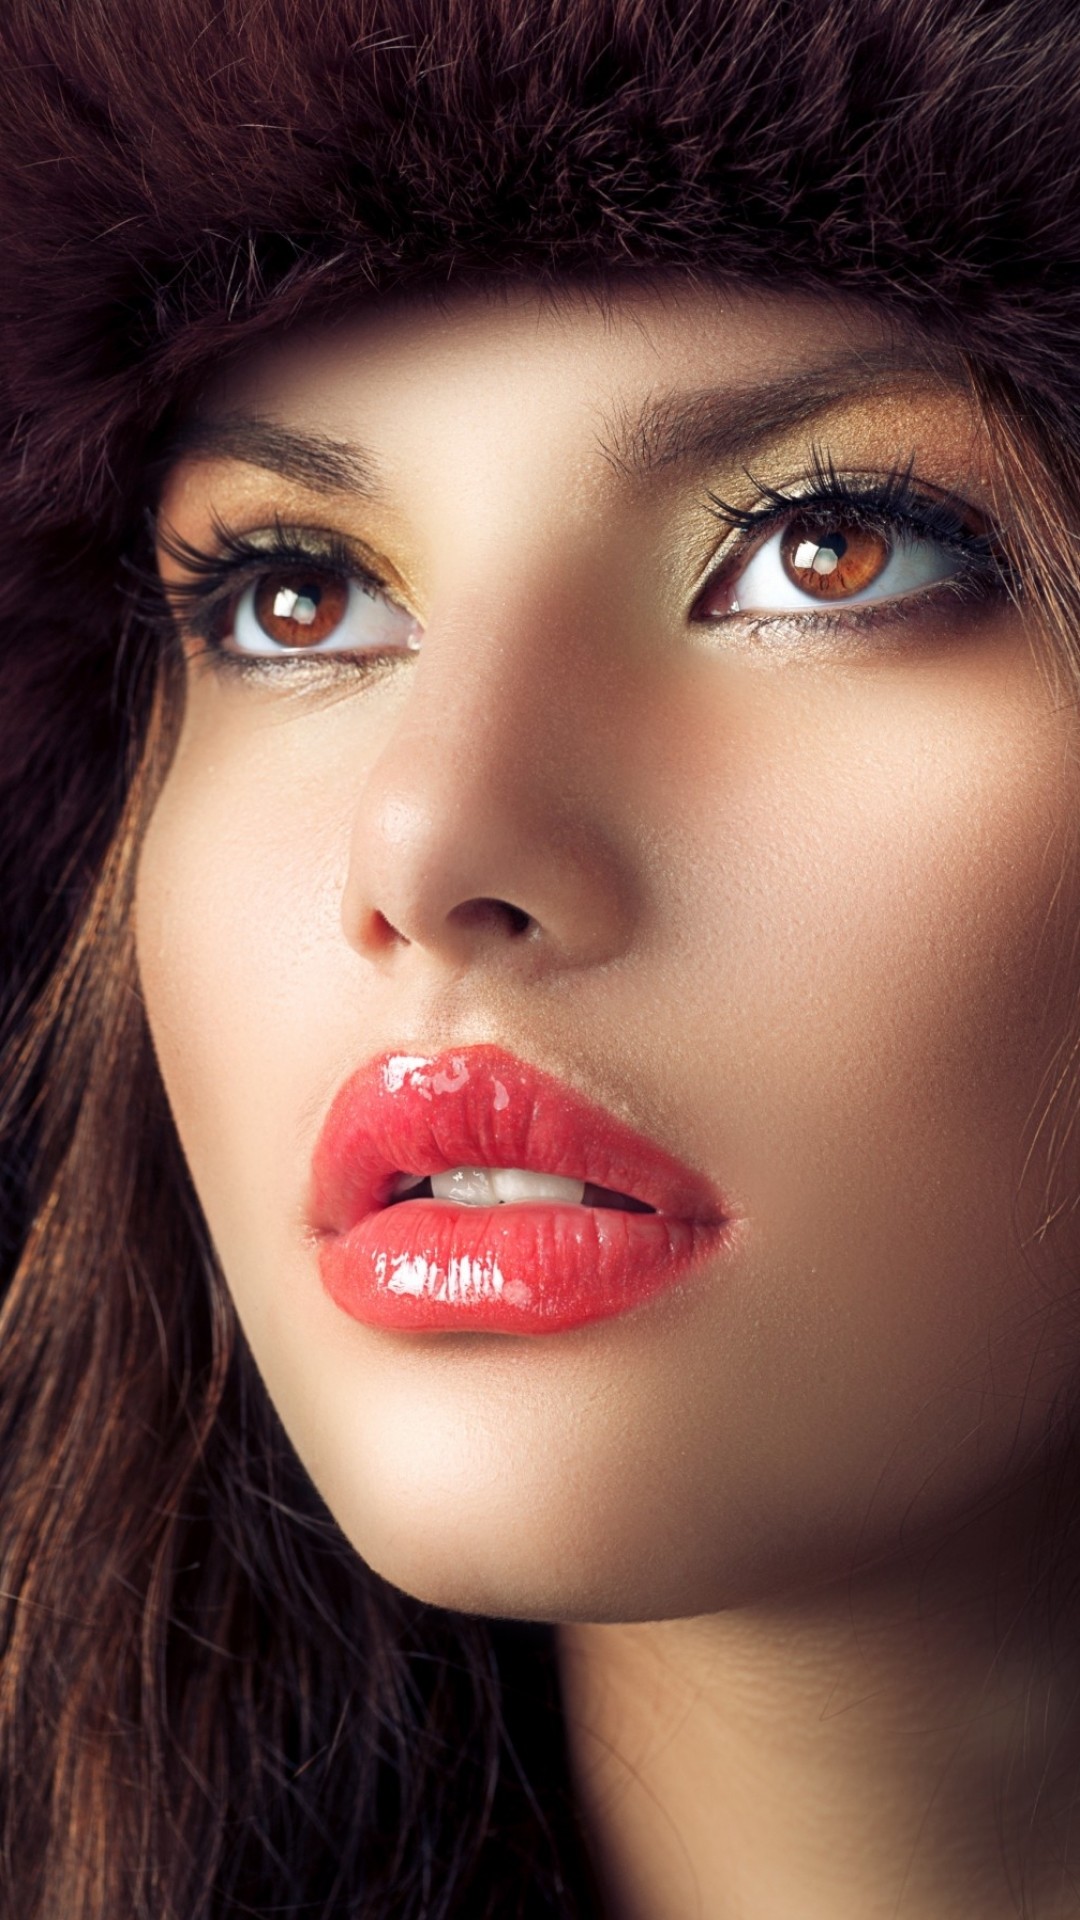
Gender: women